Baldwin Bridge, Koblenz

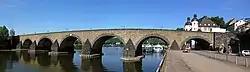
View of the Baldwin Bridge from the west

The Baldwin Bridge is a stone arch bridge over the Moselle in Koblenz, Germany. It is the oldest surviving bridge in the city and was built in the 14th century under Archbishop Baldwin of Luxembourg.